Mata Mansa Devi Mandir

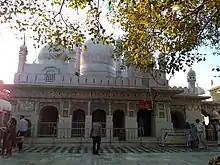
Main shrine of the temple

Mata Mansa Devi is a Hindu temple dedicated to goddess Mansa Devi, a form of Shakti, in the Panchkula district of the Indian state of Haryana. The temple complex is spread of of the Shivalik foothills in the village of Bilaspur, near Sector 13 (earlier known as Mani Majra) of Chandigarh, and Panchkula, 10 km from Chandi Mandir, another noted Devi shrine in the region, both just outside Chandigarh.